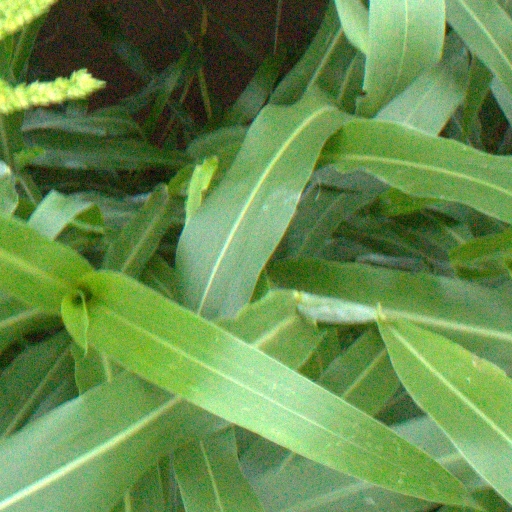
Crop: sorghum